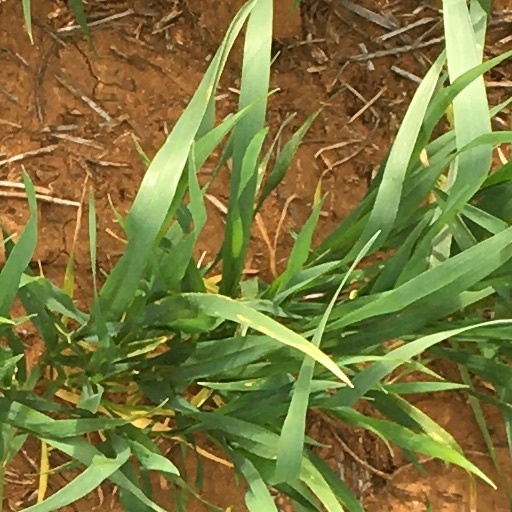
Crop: wheat